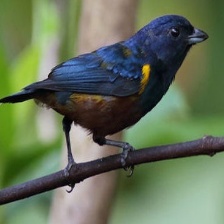
Species: CHESTNET BELLIED EUPHONIA
Scientific name: EUPHONIA PECTORALIS